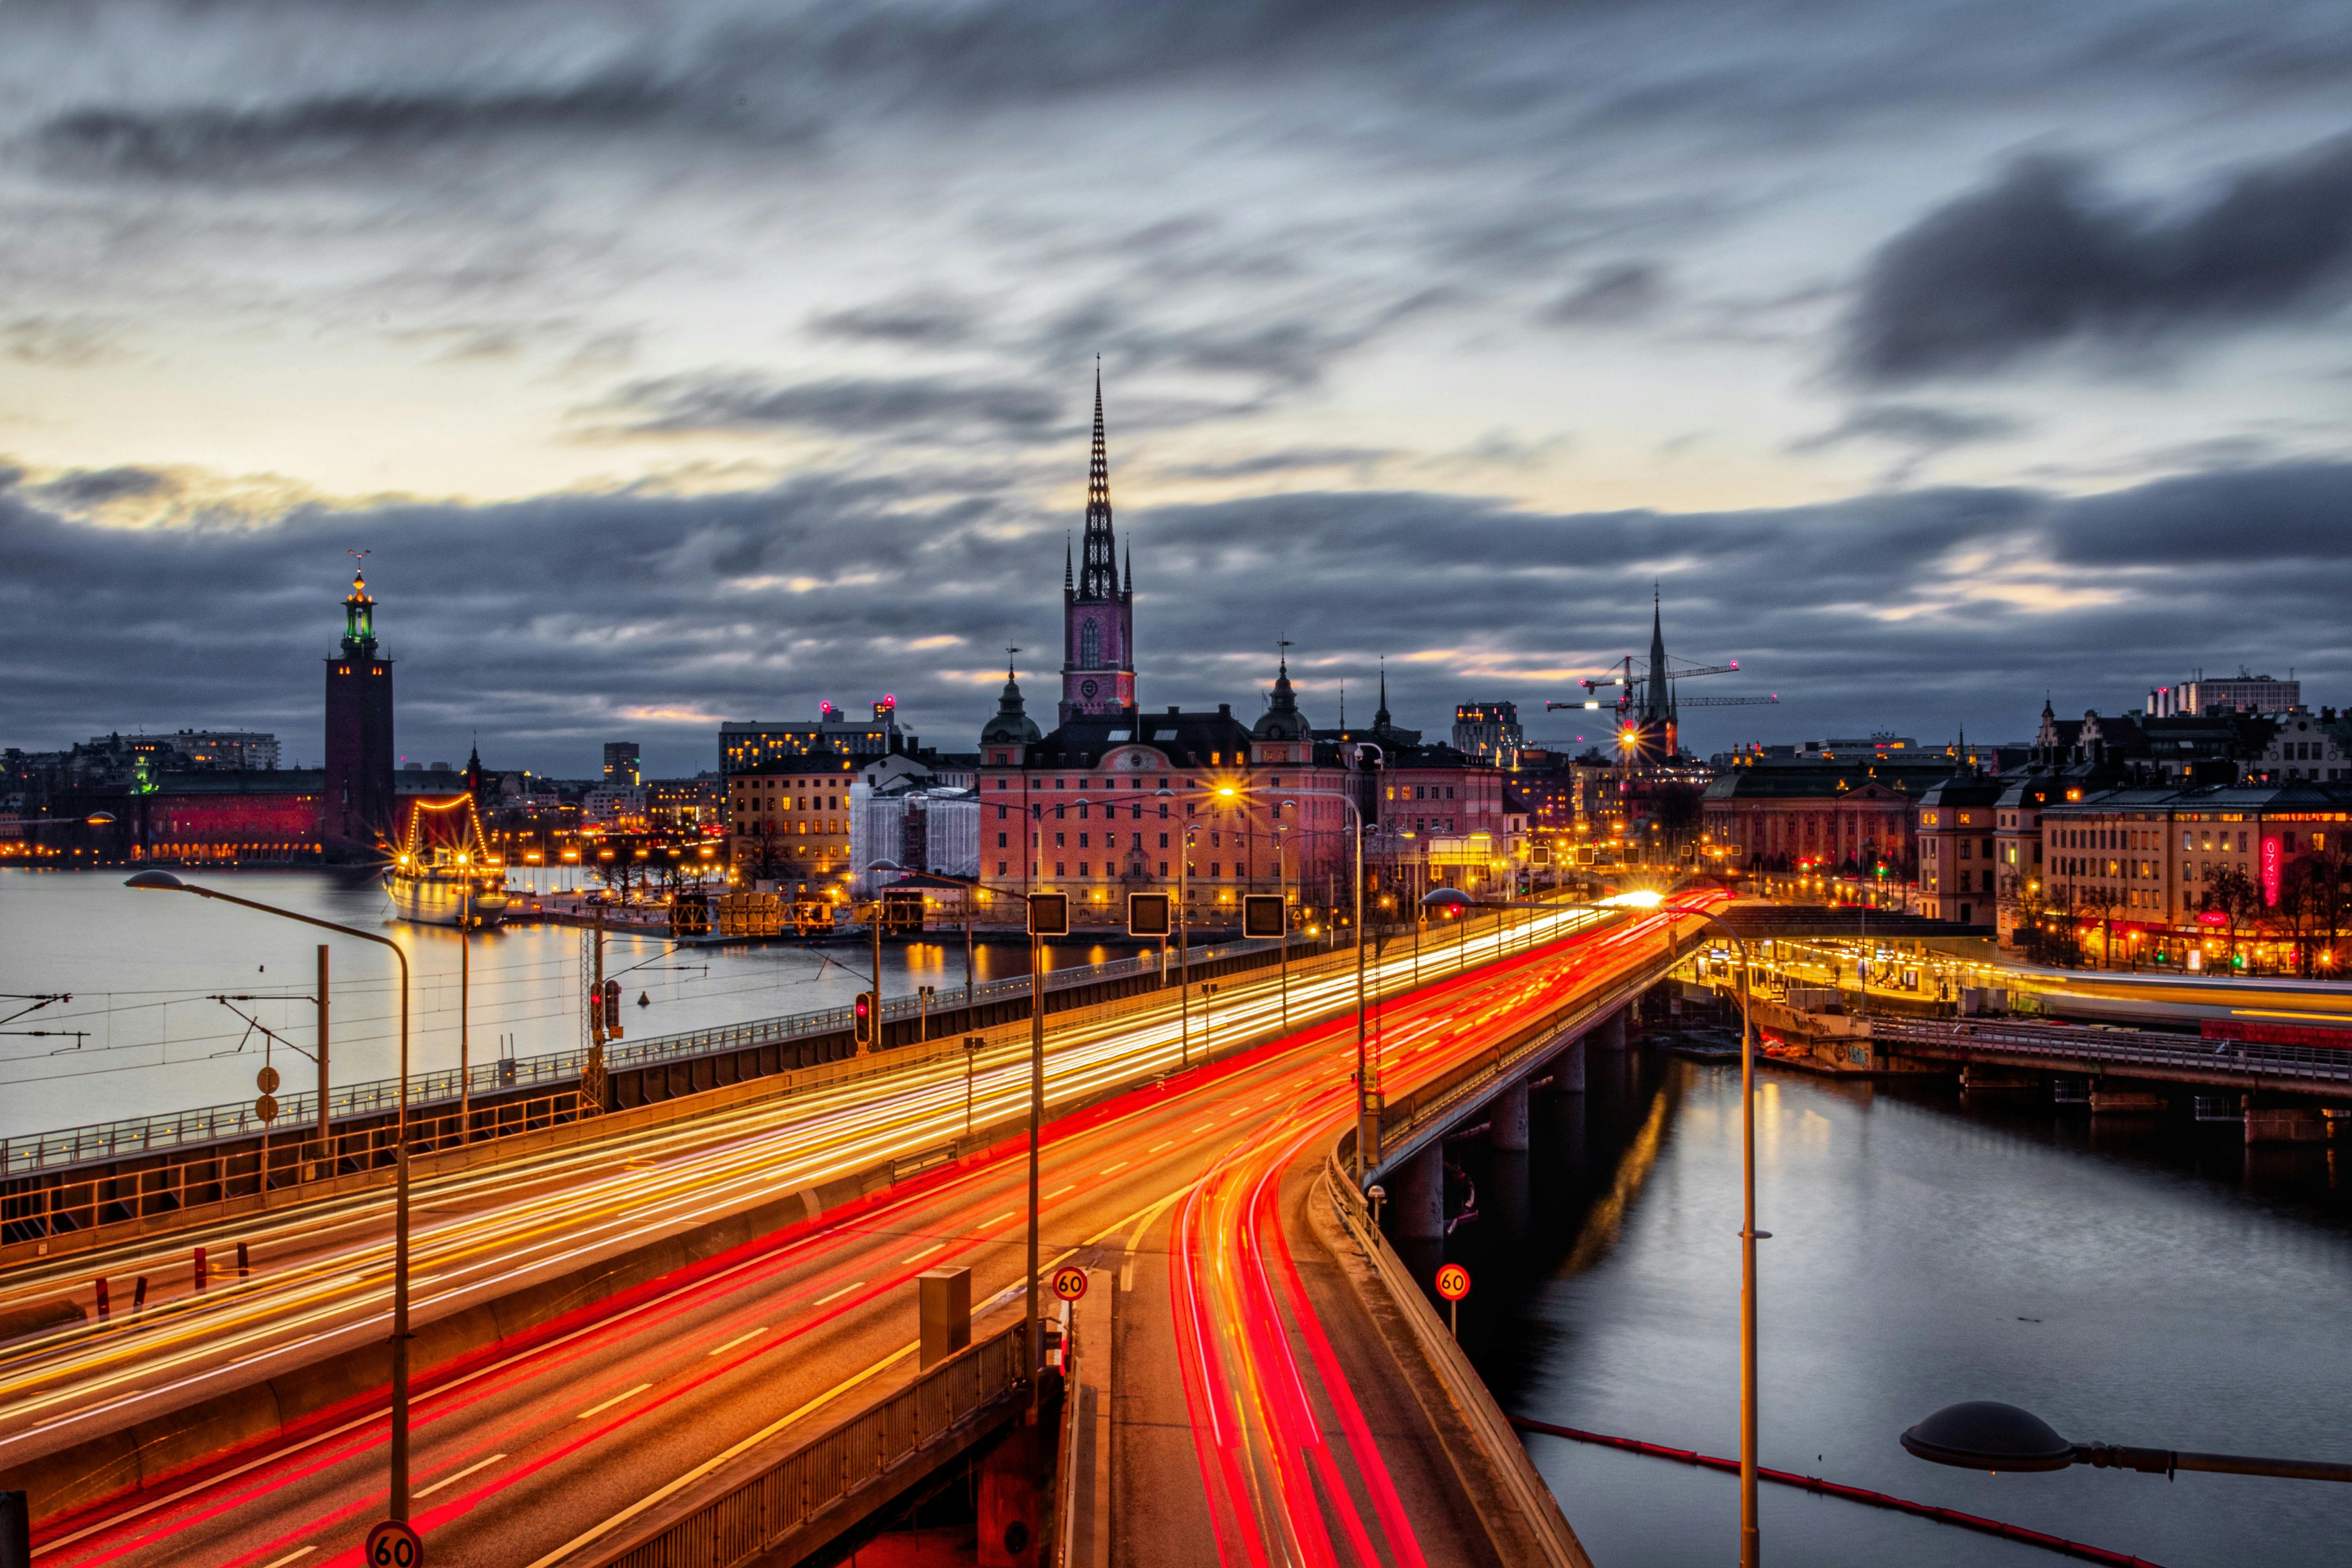
birdge, cloud, sky, infrastructure, tower, lighting, street light, water, dusk, cityscape, body of water, bridge, line, horizon, road surface, city, tower block, landmark, waterway, metropolitan area, building, road, urban area, landscape, metropolis, human settlement, reflection, evening, night, winter, nonbuilding structure, asphalt, town, overpass, downtown, street, ocean, freeway, afterglow, fixed link, skyline, highway, walkway, traffic, channel, sea, sunset, transport, lane, electricity, tourist attraction, harbor, river, dawn